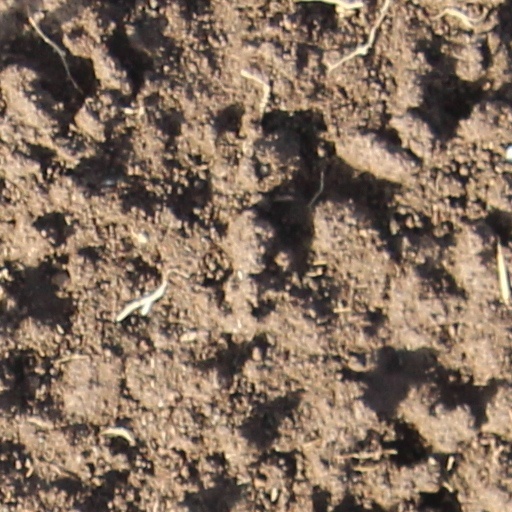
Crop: wheat